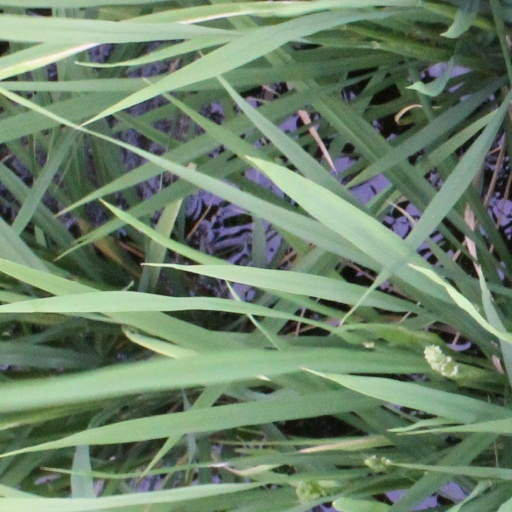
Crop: rice